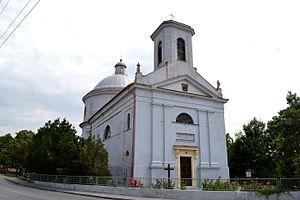
Čataj est un village de Slovaquie situé dans la région de Bratislava.